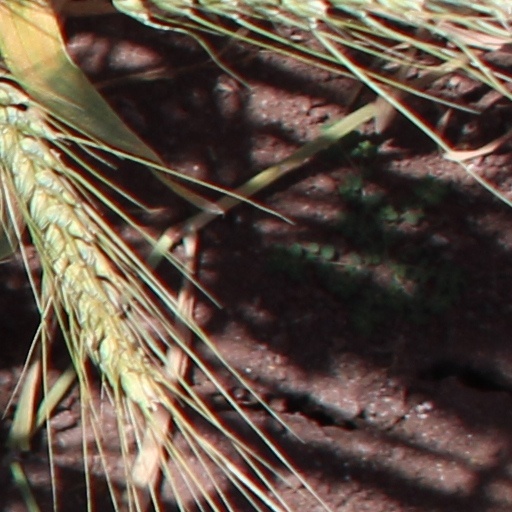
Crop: wheat